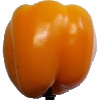
Label: Pepper Yellow 1